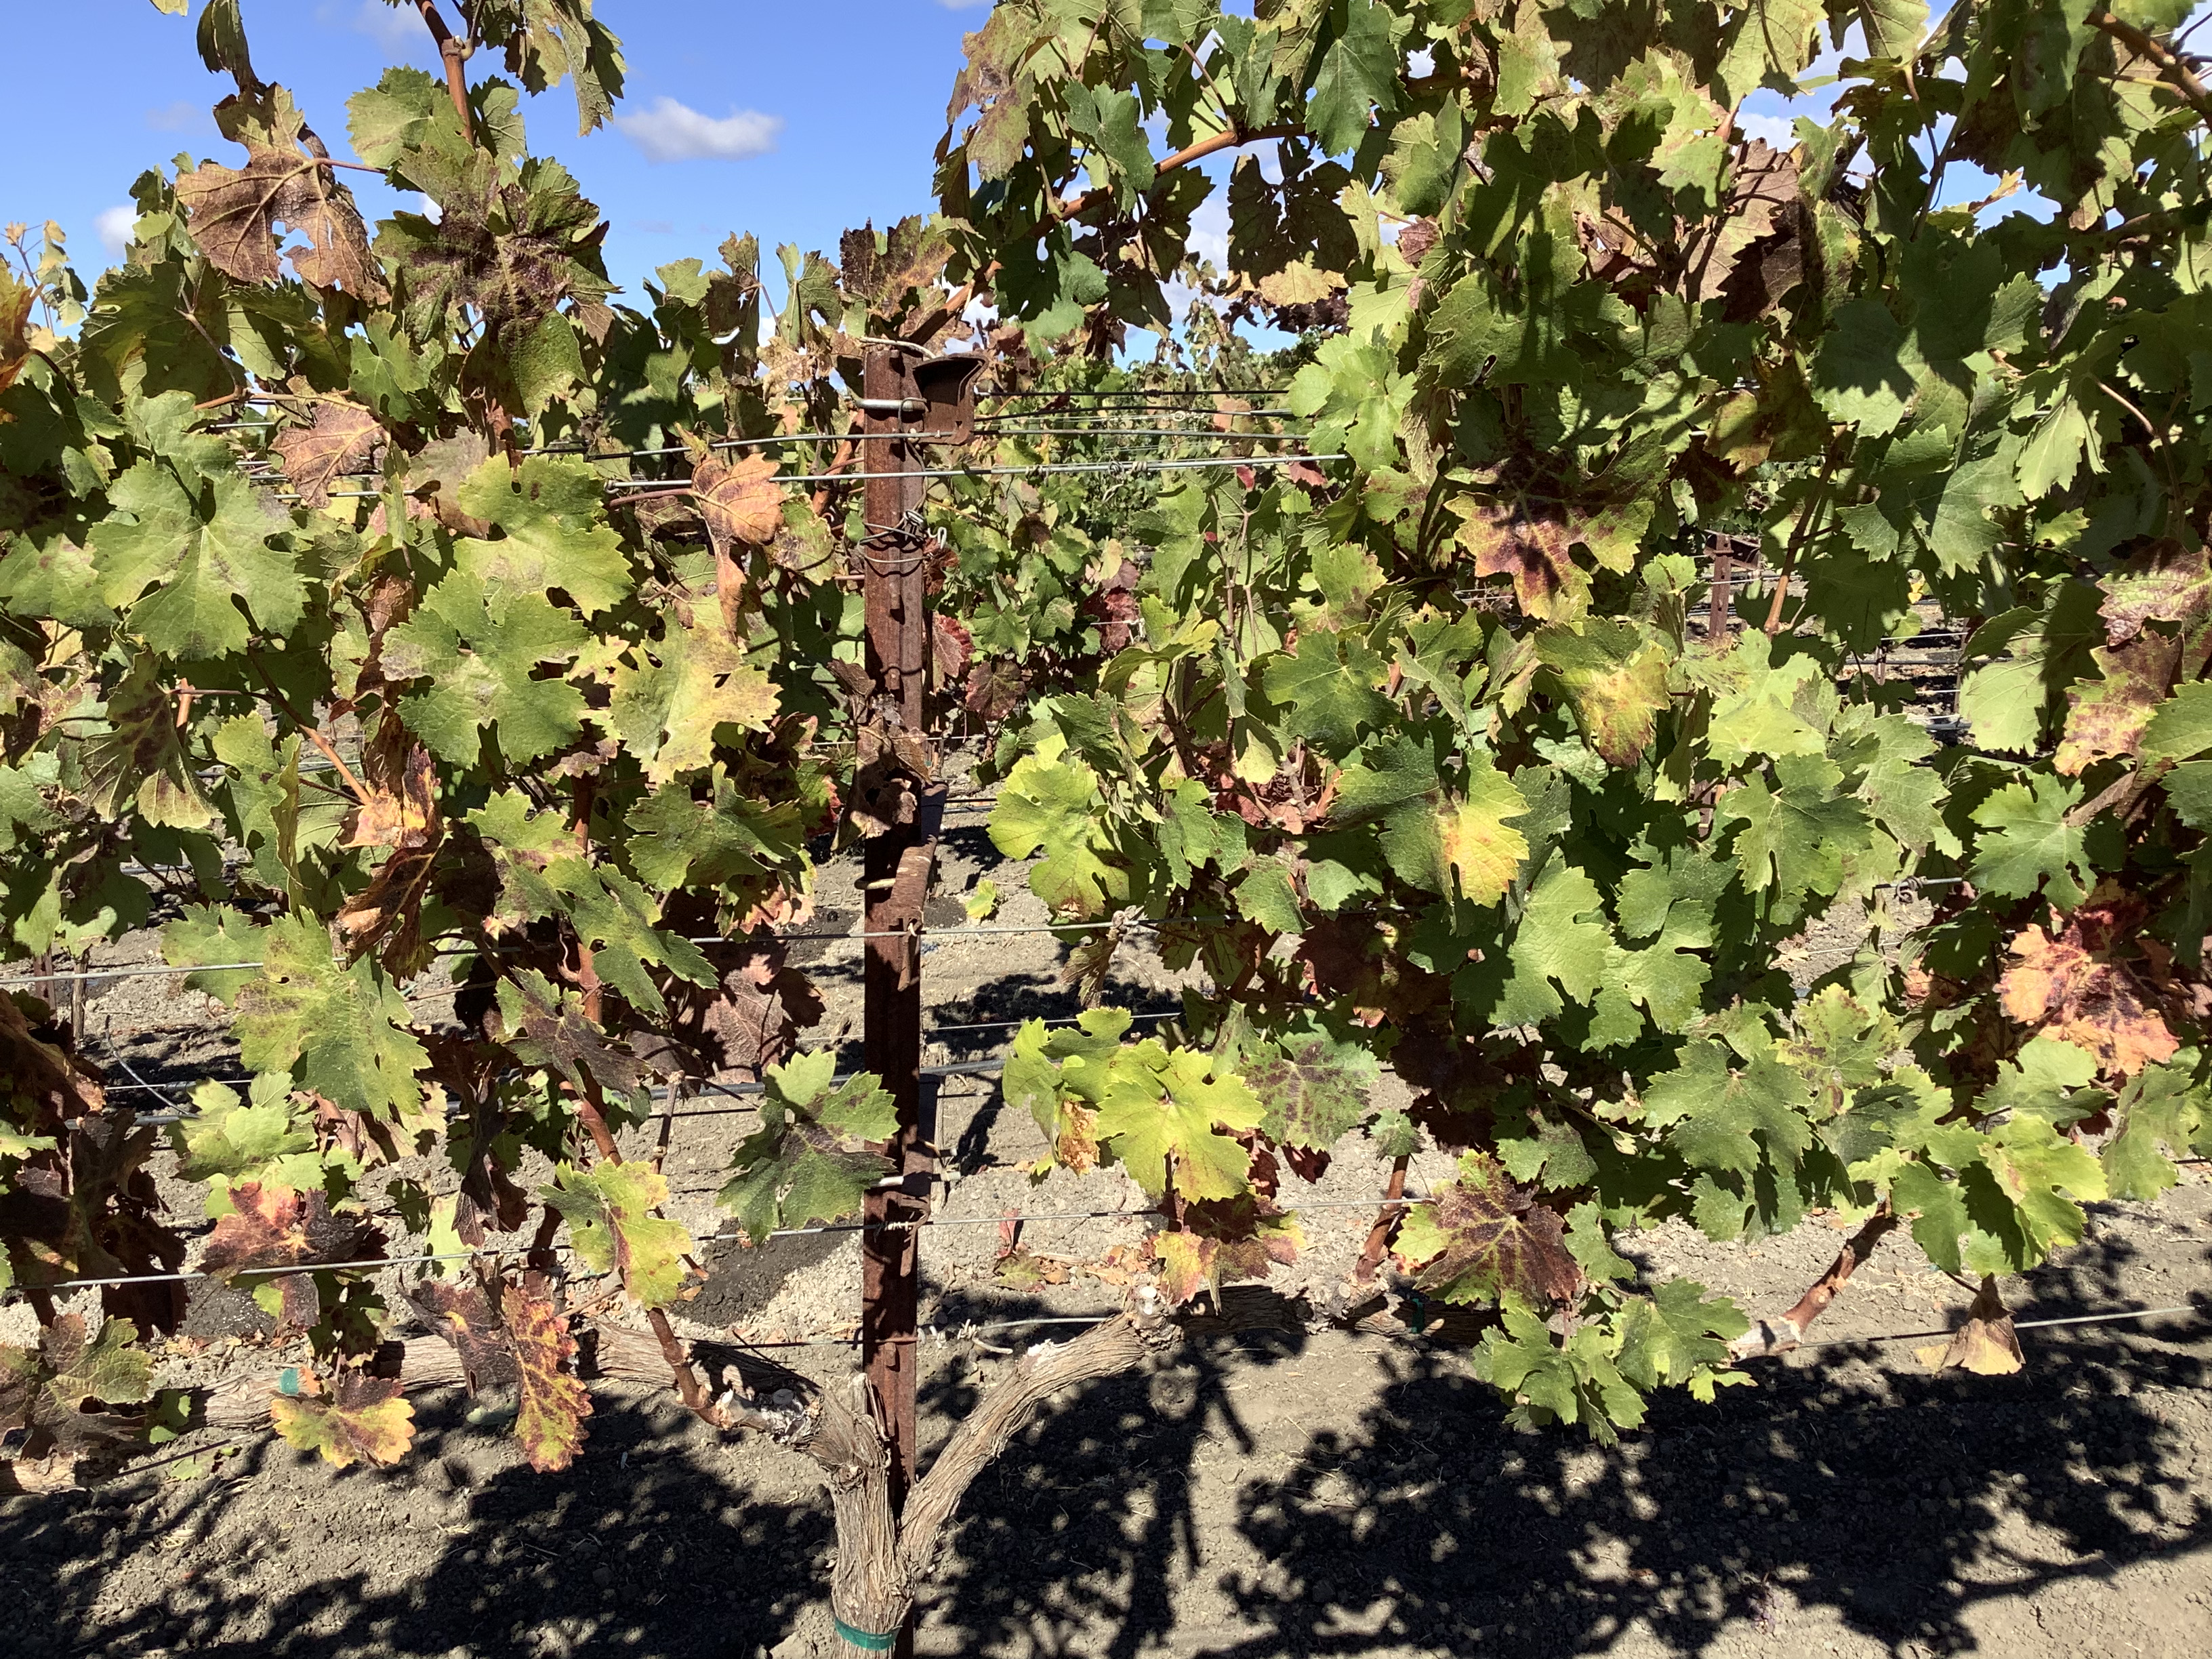
Label: Red Blotch